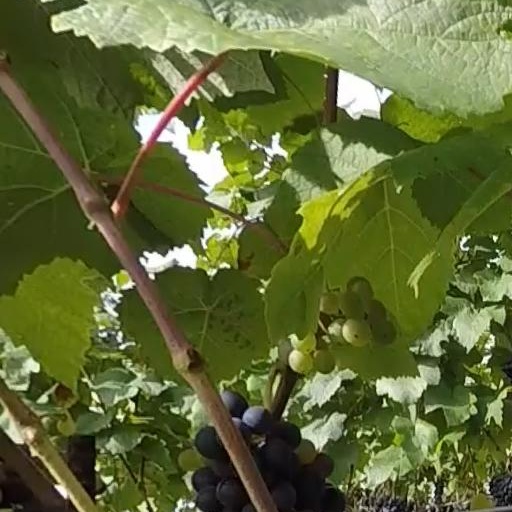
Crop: grape